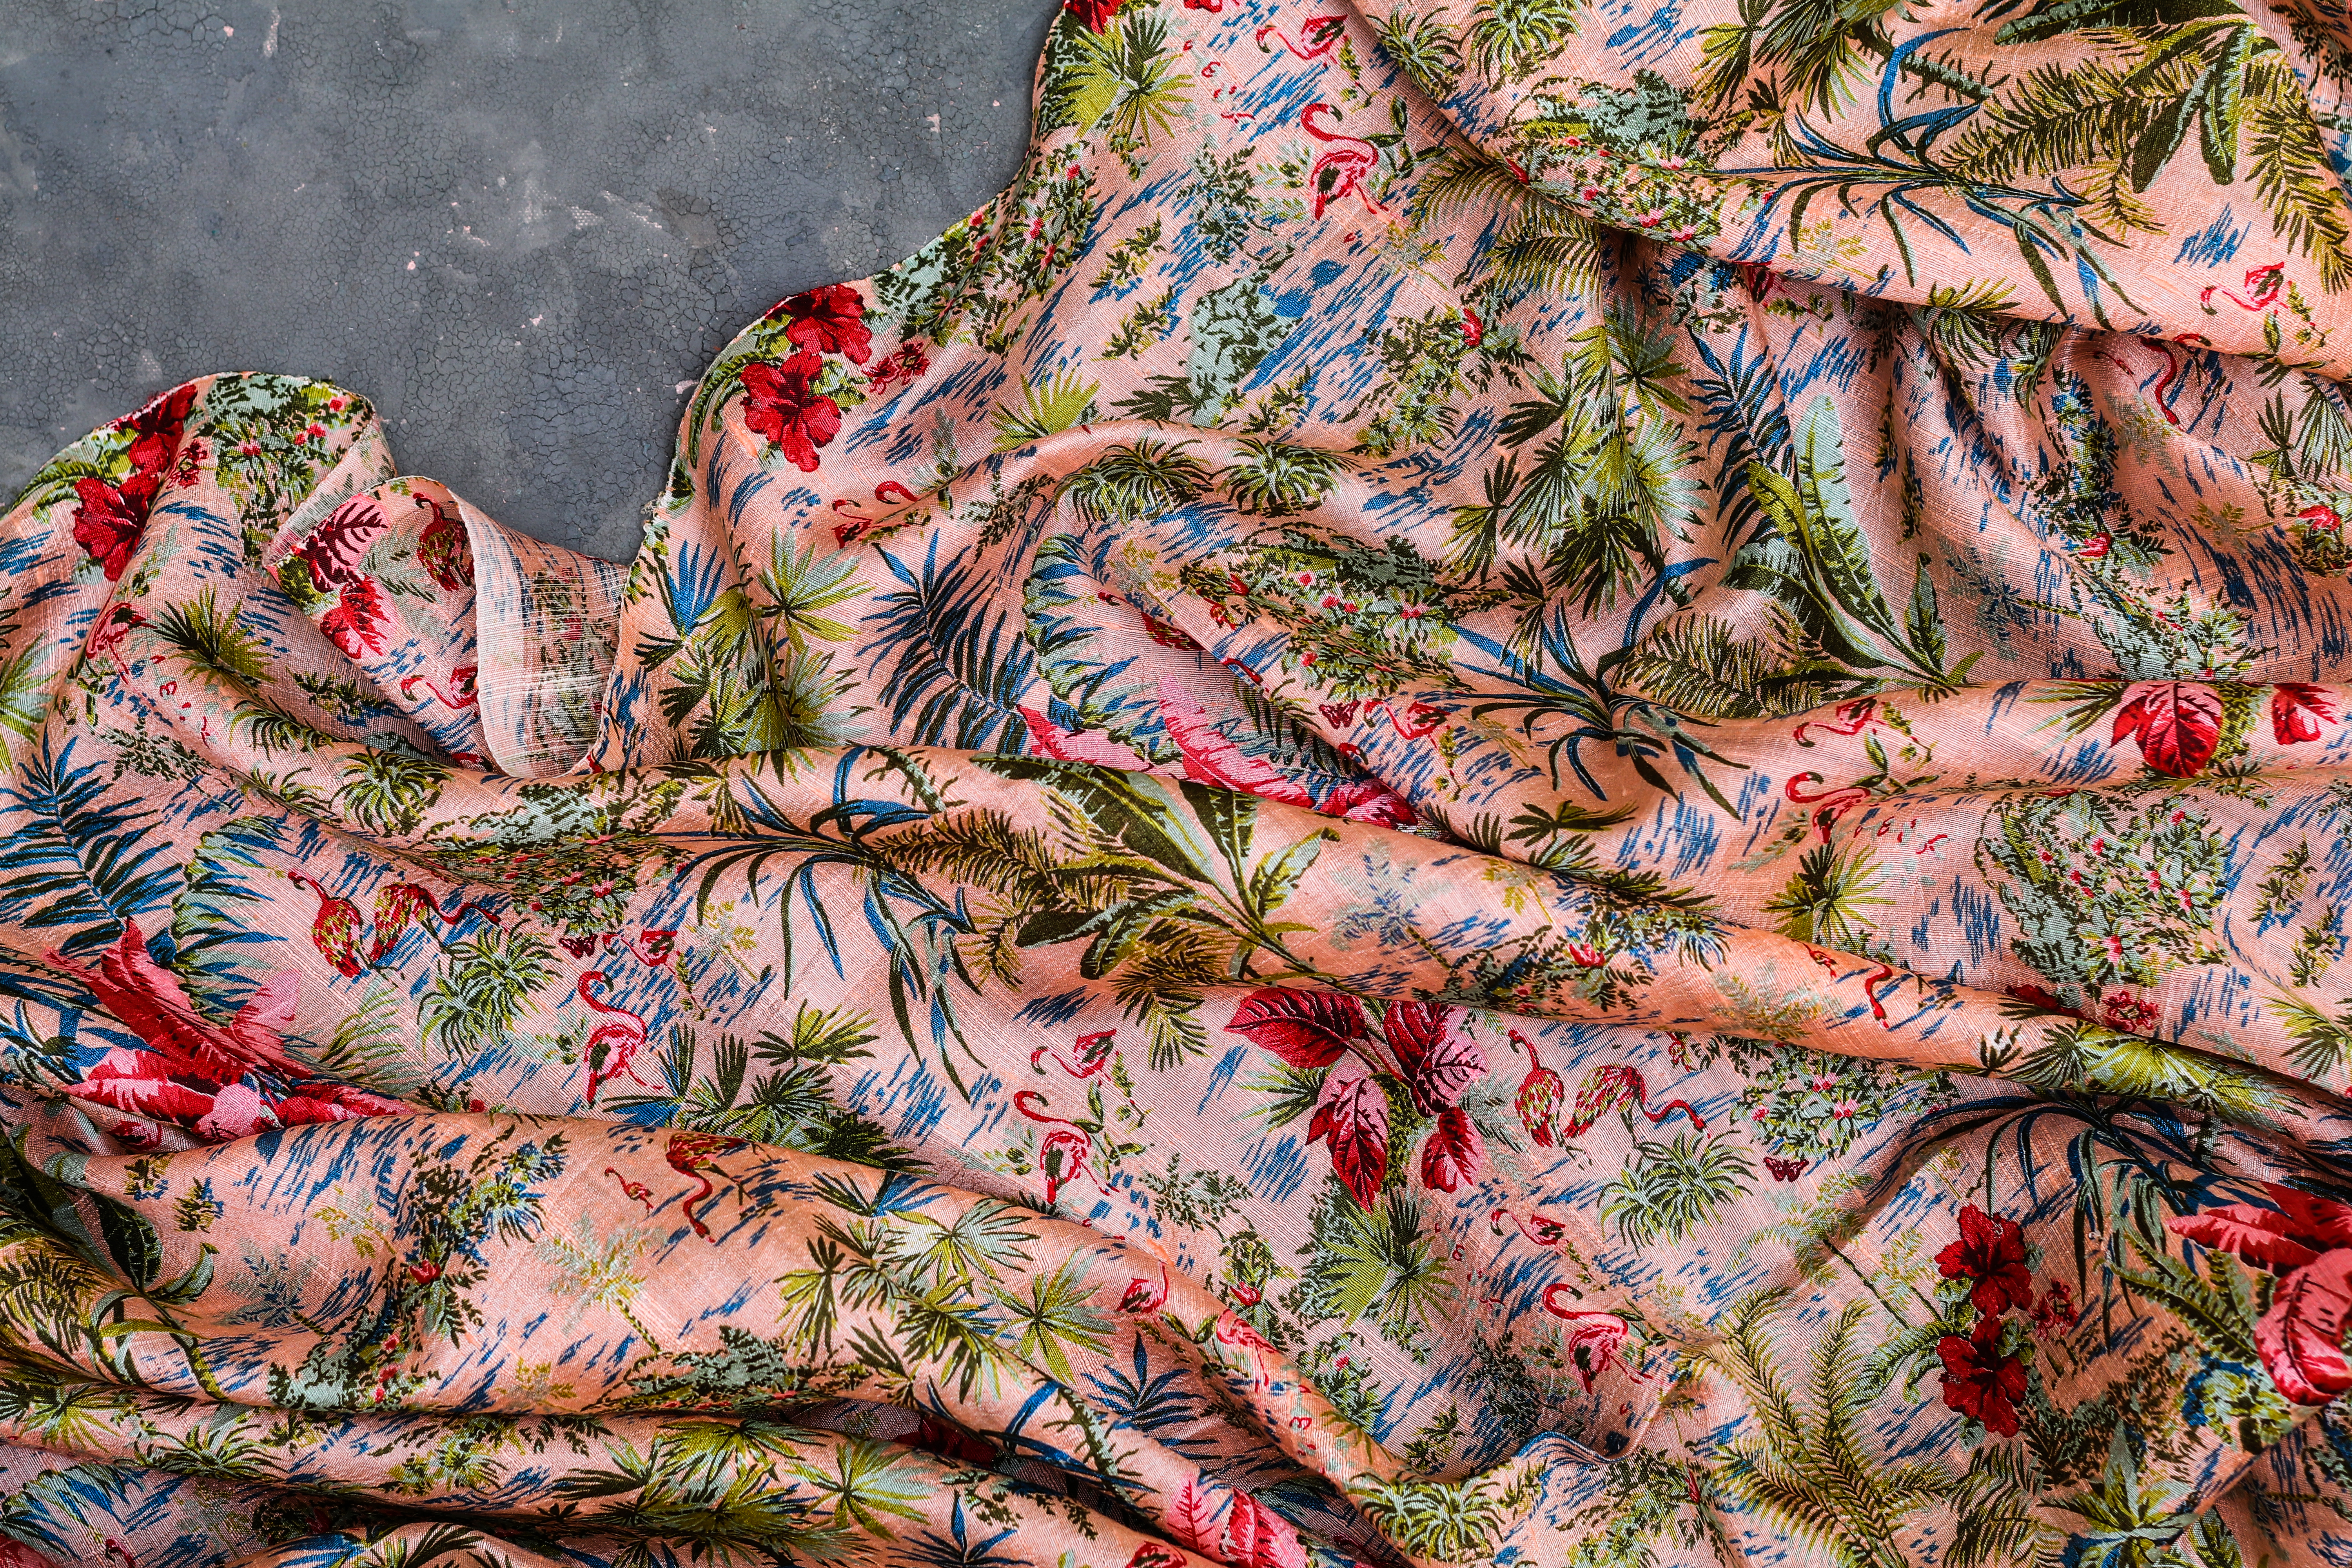
fabrics, tree, art, plant, branch, painting, flower, pattern